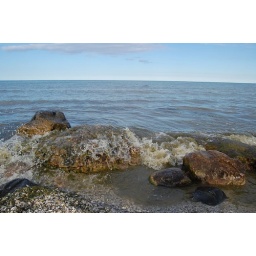
water splashing over some rocks in lake michigan